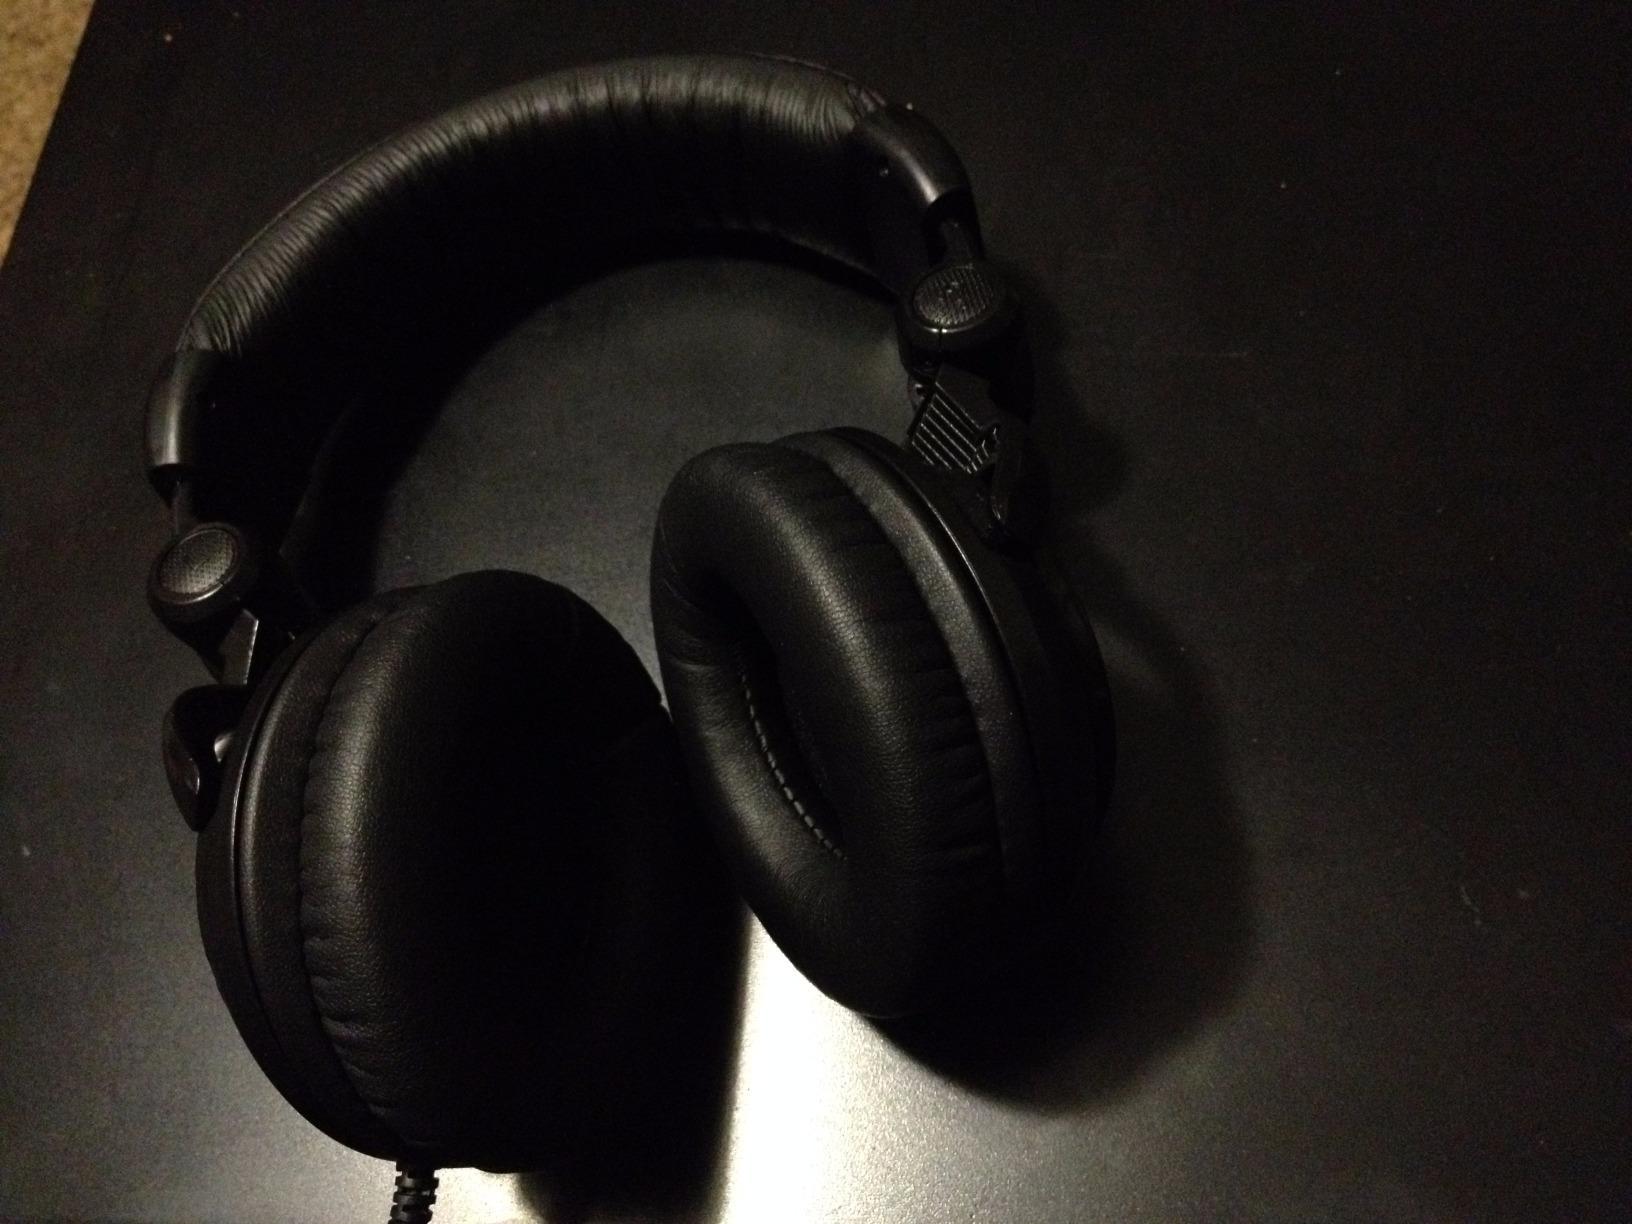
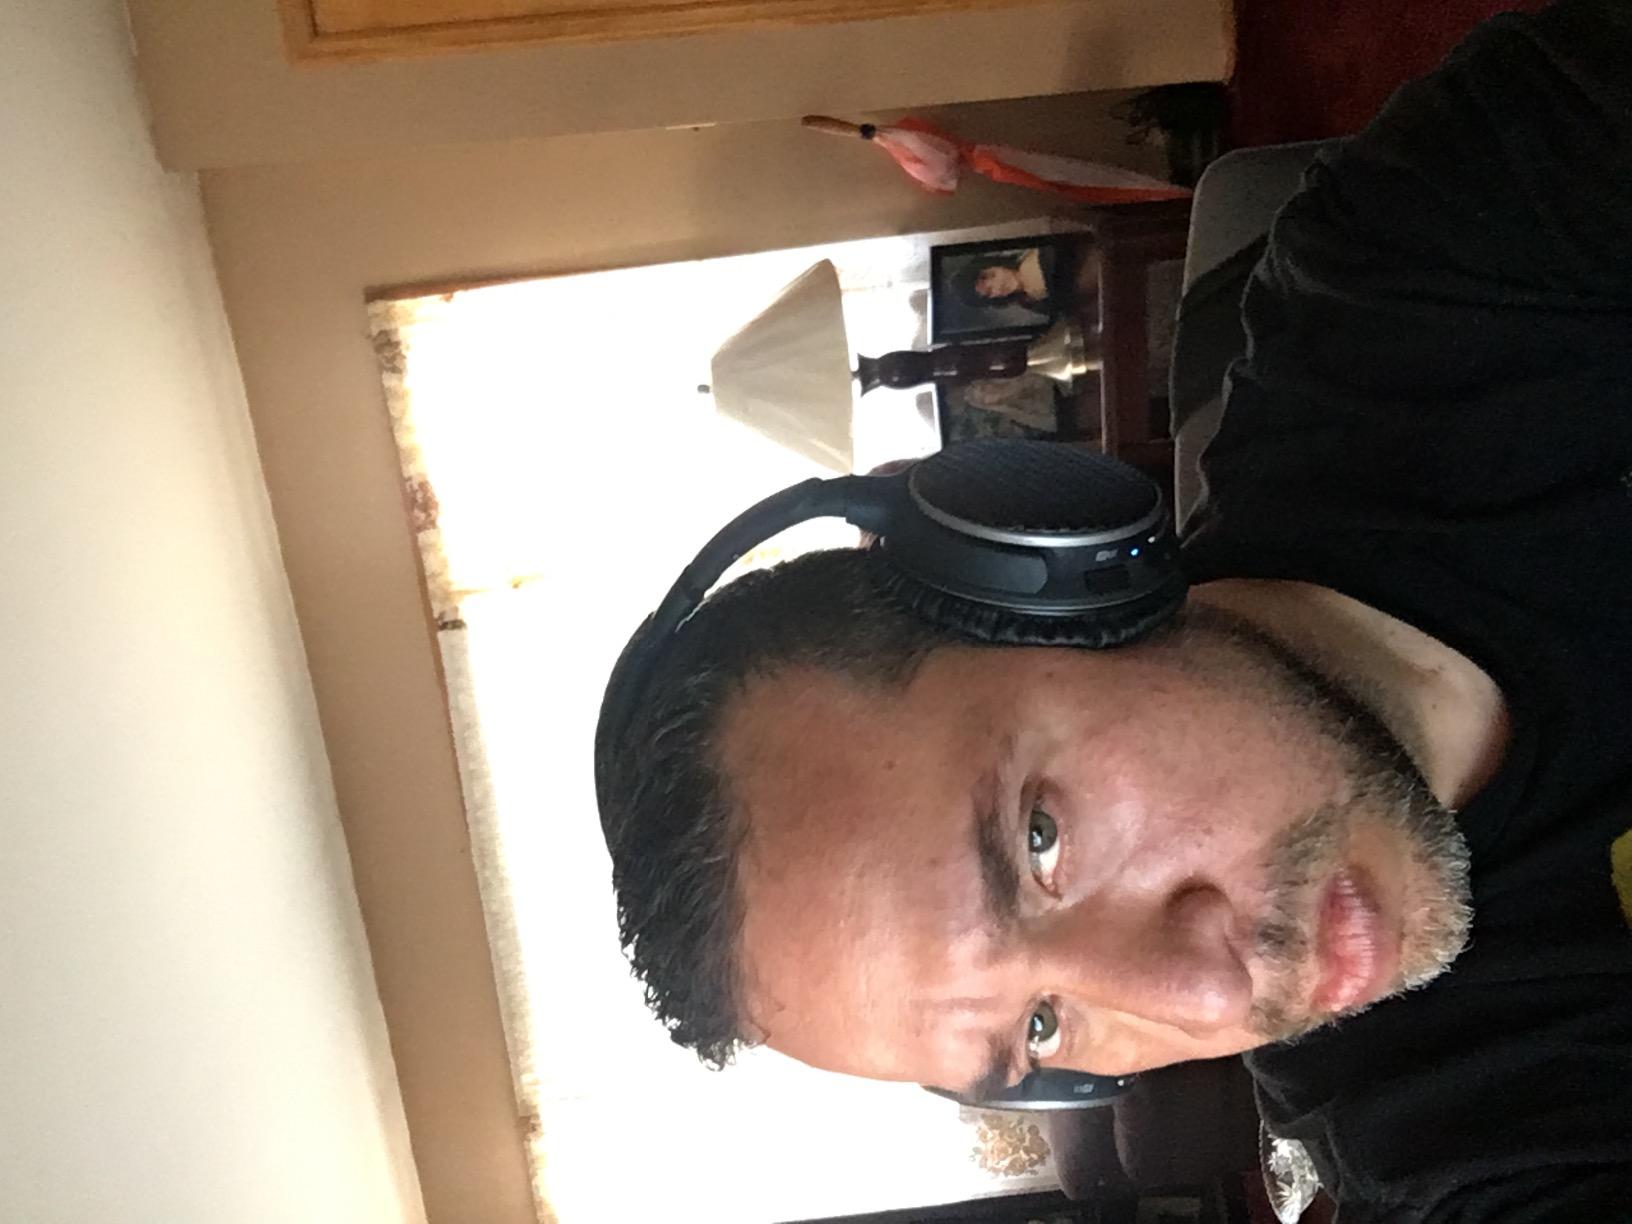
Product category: headphones
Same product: no